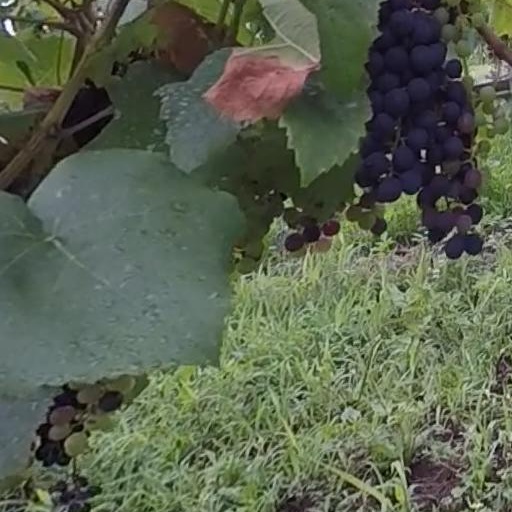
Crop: grape